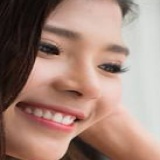
diễn viên Thúy Diễm